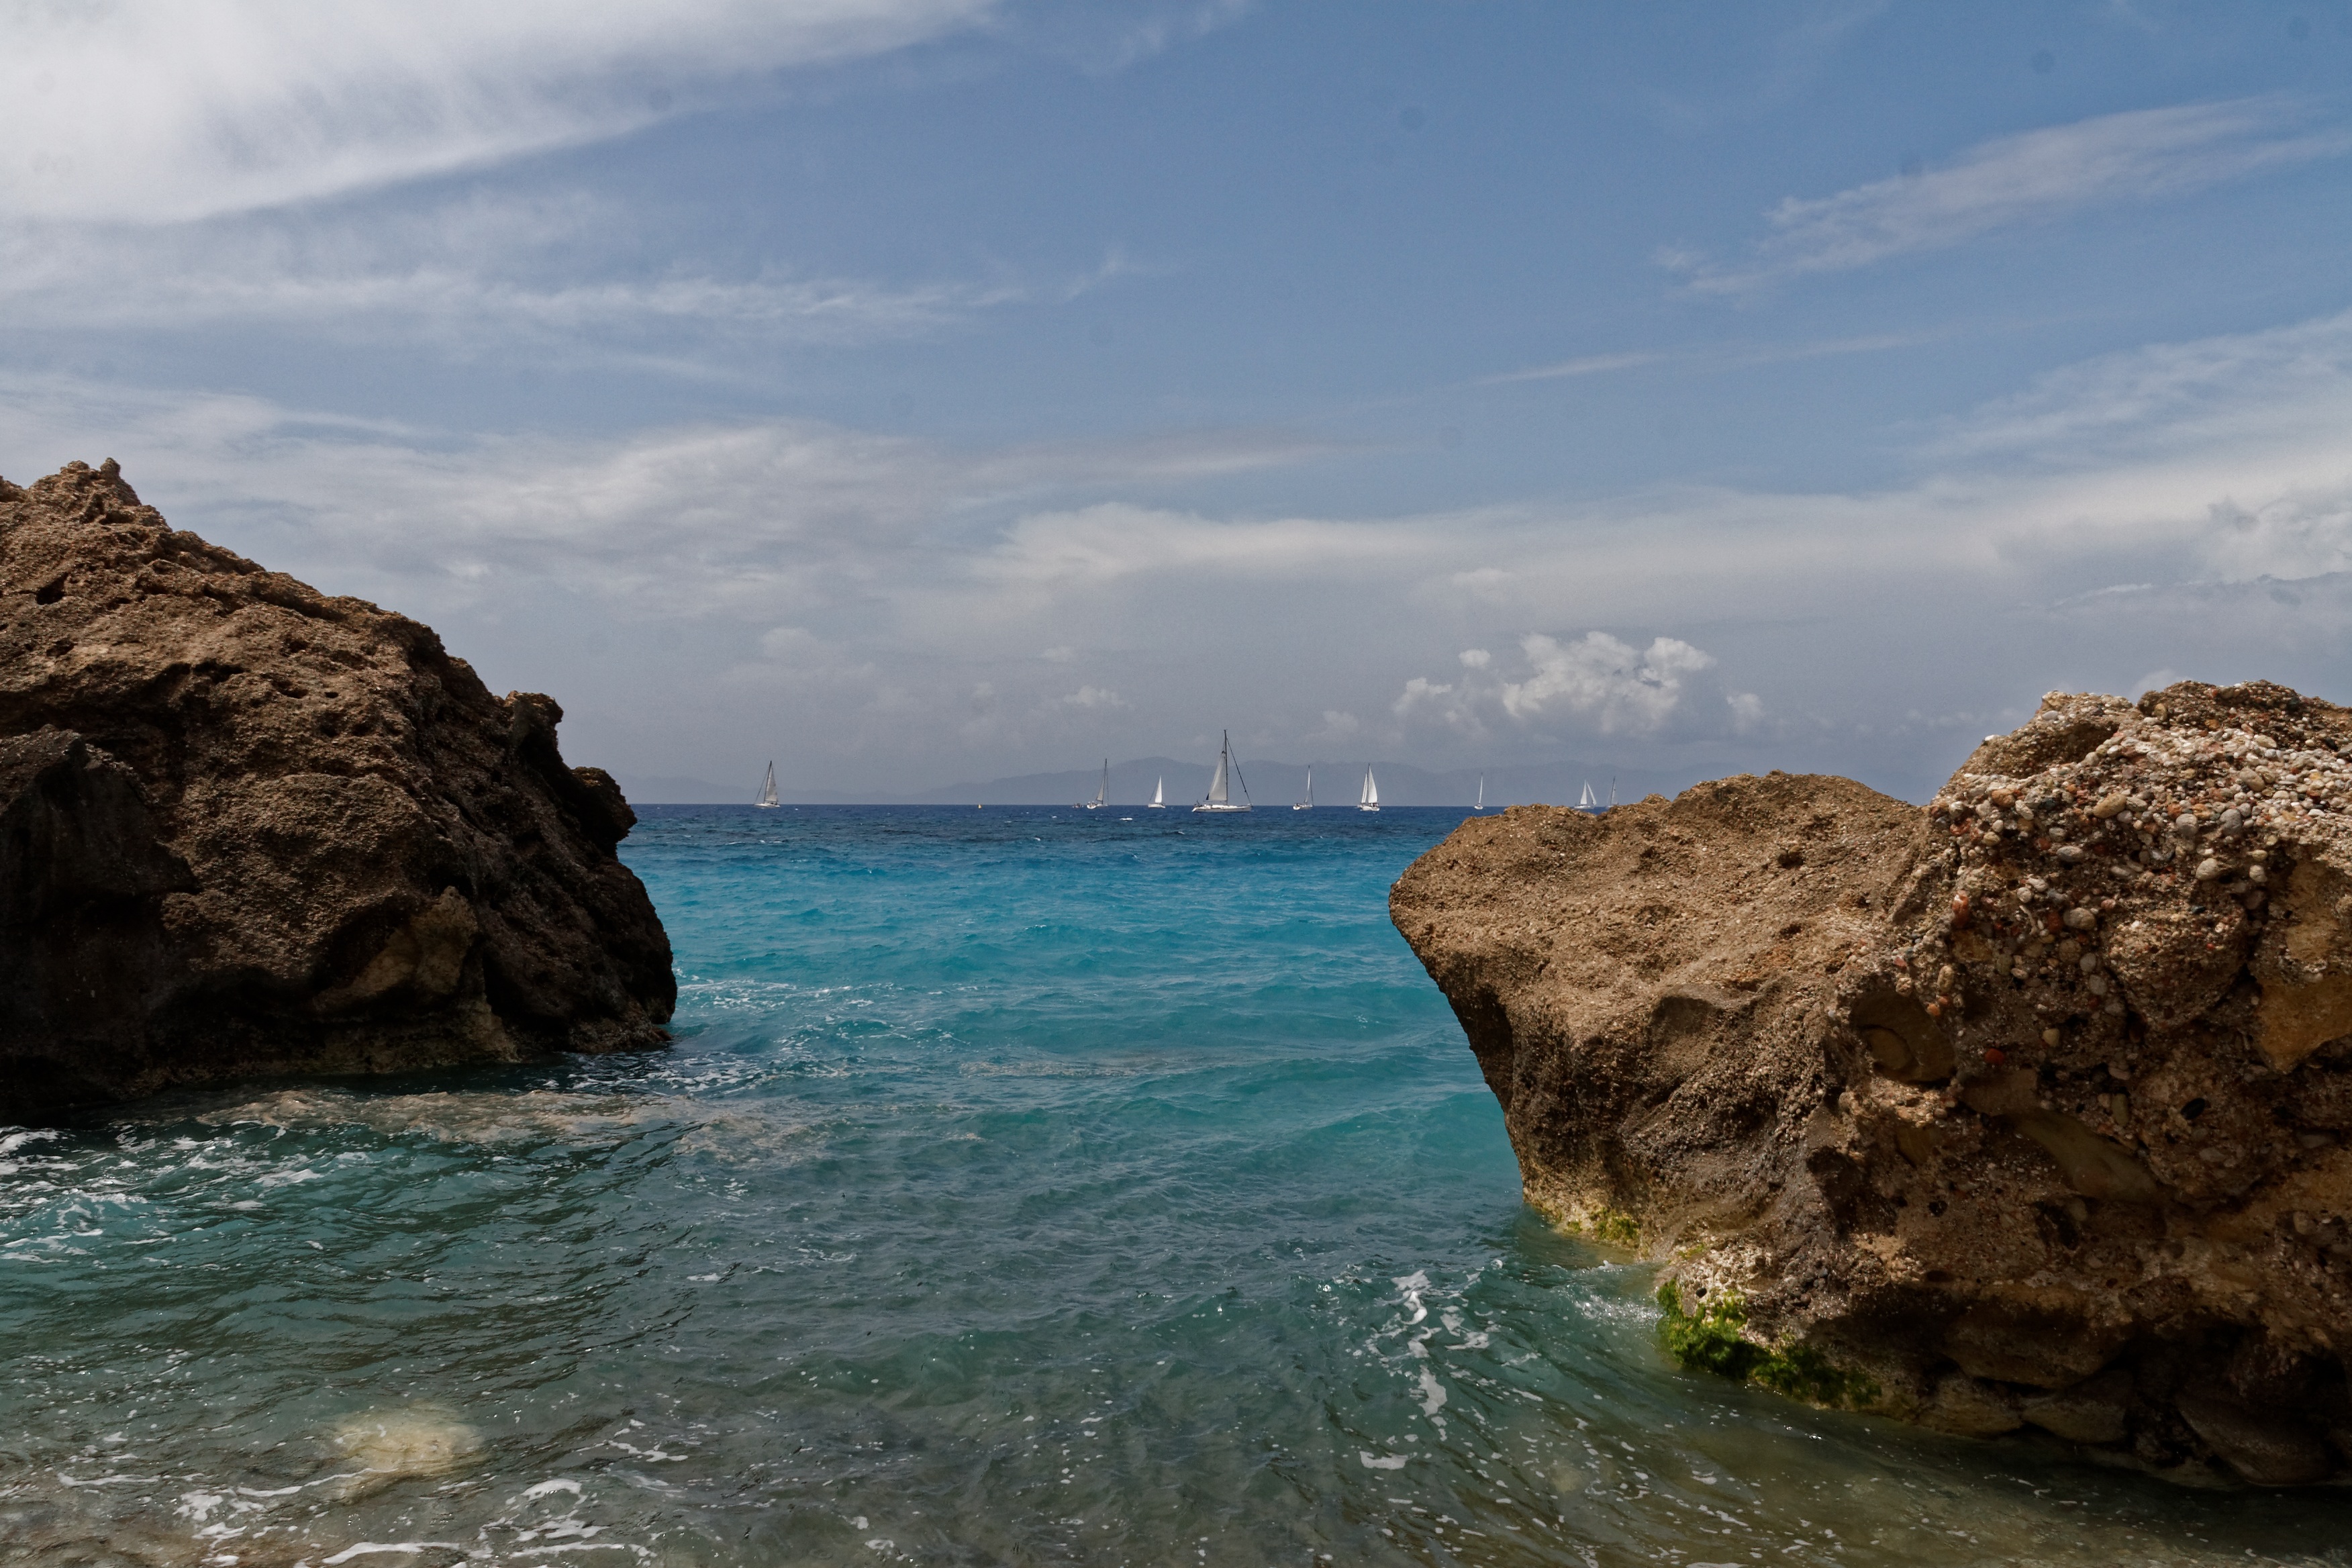
beach, landscape, sea, coast, water, sand, rock, ocean, horizon, cloud, sky, shore, wave, stone, vacation, cliff, boot, cove, bay, terrain, material, body of water, clouds, greece, sailing boat, cape, islet, rhodes, landform, geographical feature, wind wave